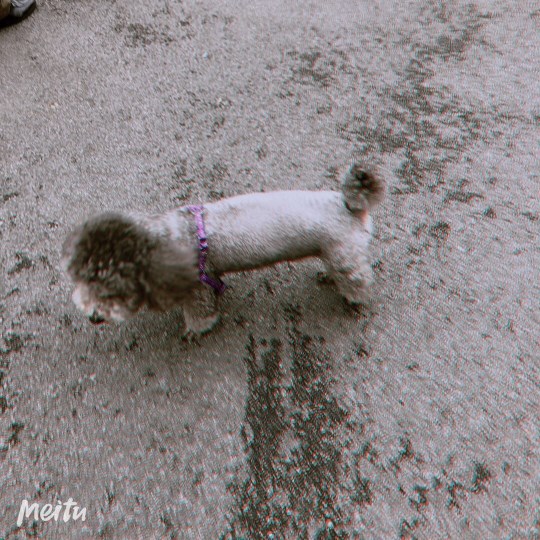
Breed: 2925-n000114-toy_poodle